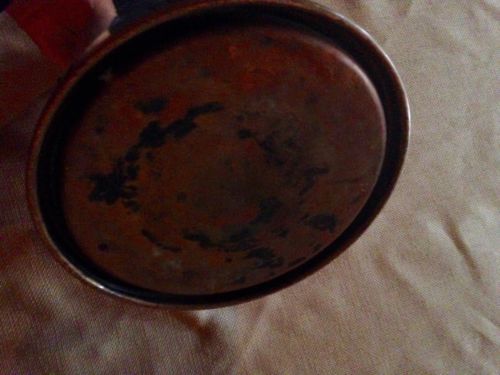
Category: kettle